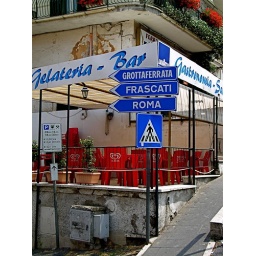
Dining terrace and street sign in Rocca di Papa.